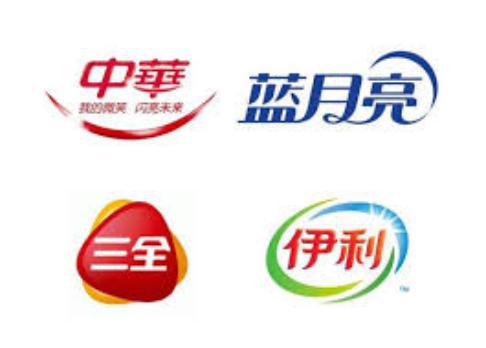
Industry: Food